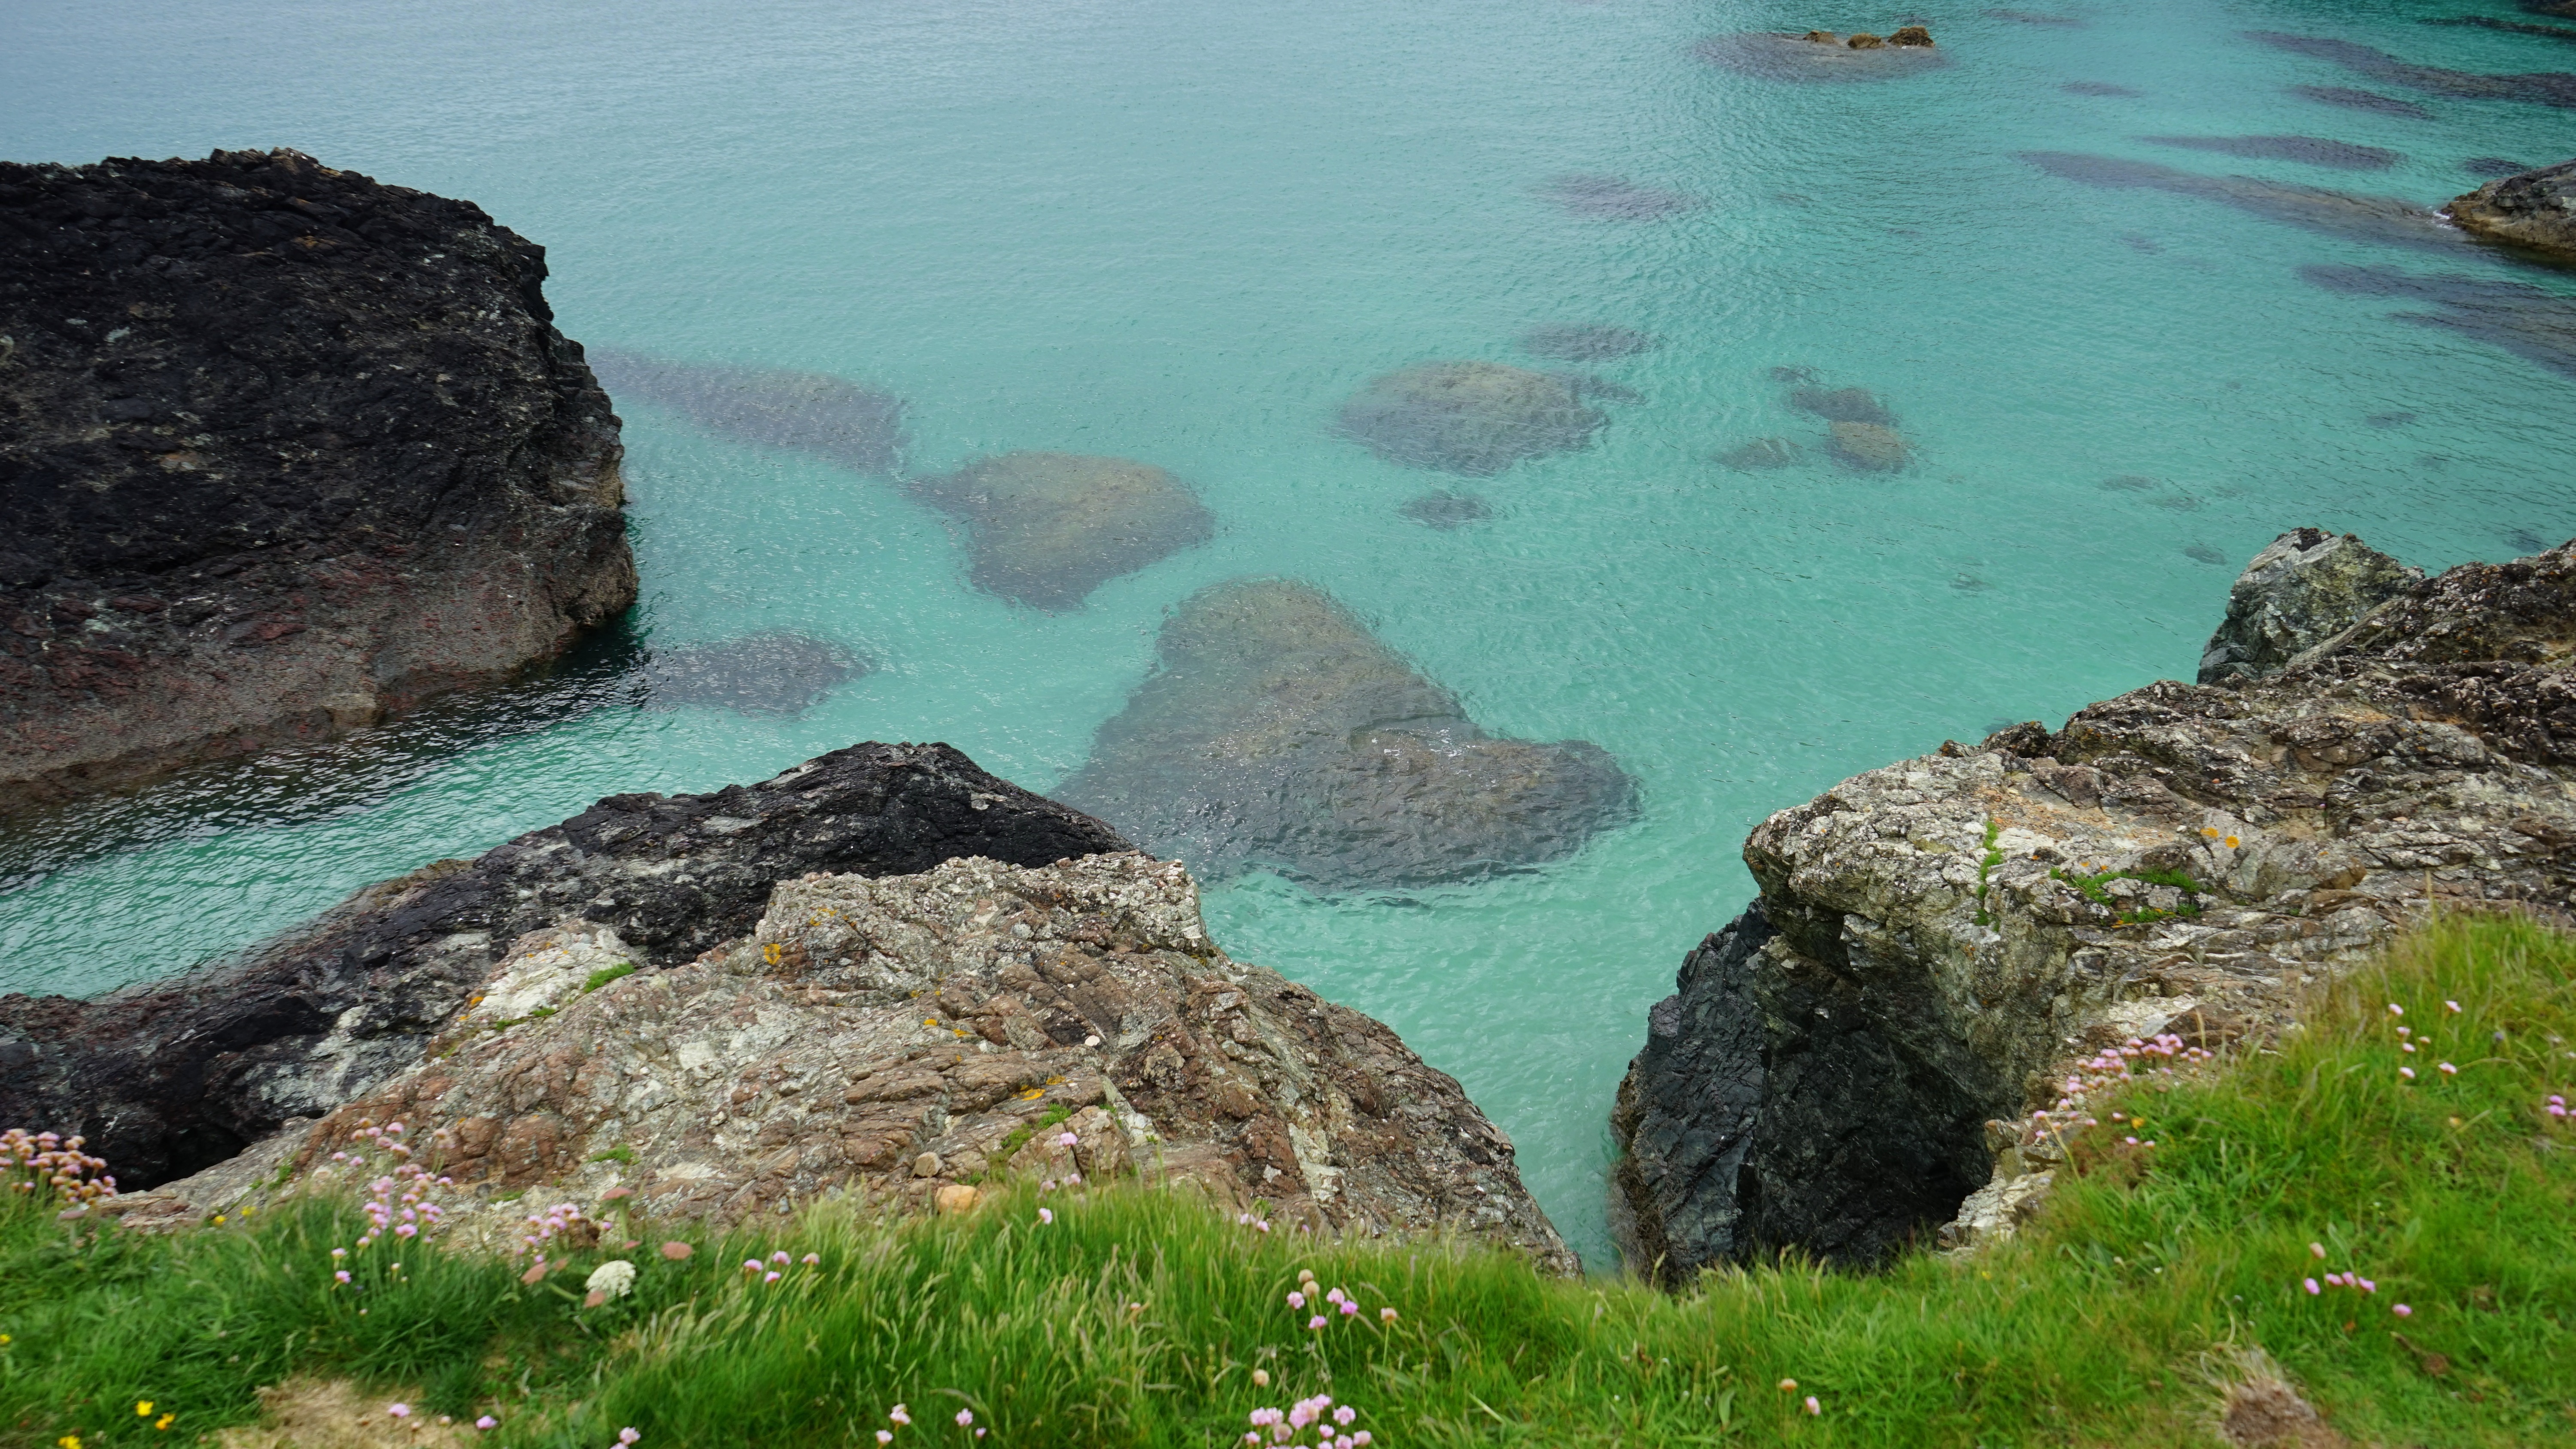
beach, landscape, sea, coast, water, nature, outdoor, sand, rock, ocean, sky, sunshine, sunset, sunlight, shore, wave, summer, vacation, travel, coastline, seaside, idyllic, surf, cove, relax, paradise, tranquil, scenic, peaceful, seascape, scenery, holiday, bay, island, blue, tourism, terrain, ocean wave, rocks, uk, england, sunny, relaxation, scene, cornwall, cape, destination, landform, beach sand, tide pool, geographical feature